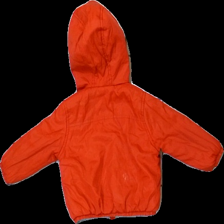
View: back
Type: Jacket
Category: Children
Brand: Not in the list
Colors: Orange, Grey, White, Black, Red
Material: 100% polyester
Pattern: Other
Cut: Regular
Season: All
Stains: Major
Damage: smuts fläckar
Damage location: top center
Damage 2: smuts fläck
Damage 2 location: middle center
Price range: <50
Recommended usage: Export
Description: jacka med luva